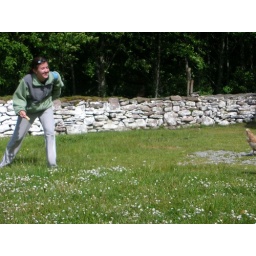
cathy chasing a chicken (right edge), who seconds later, turned the tables on her, resulting in a squealing cathy